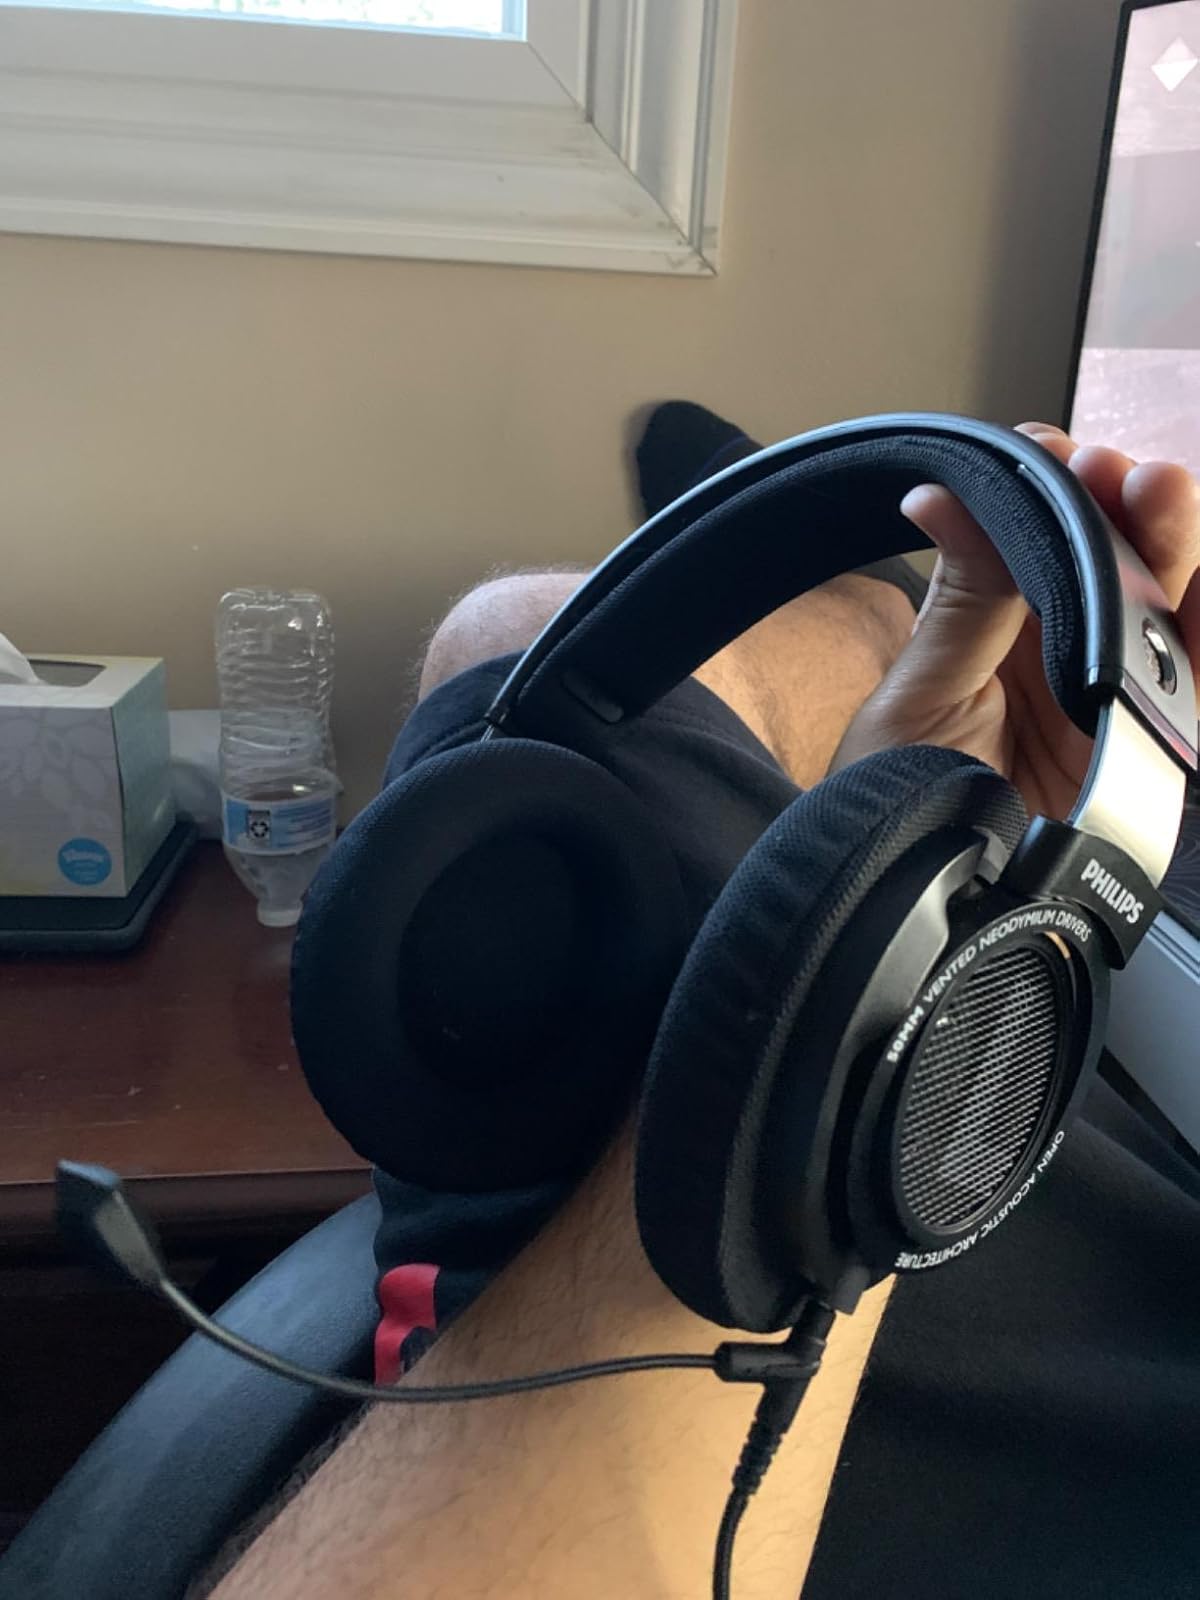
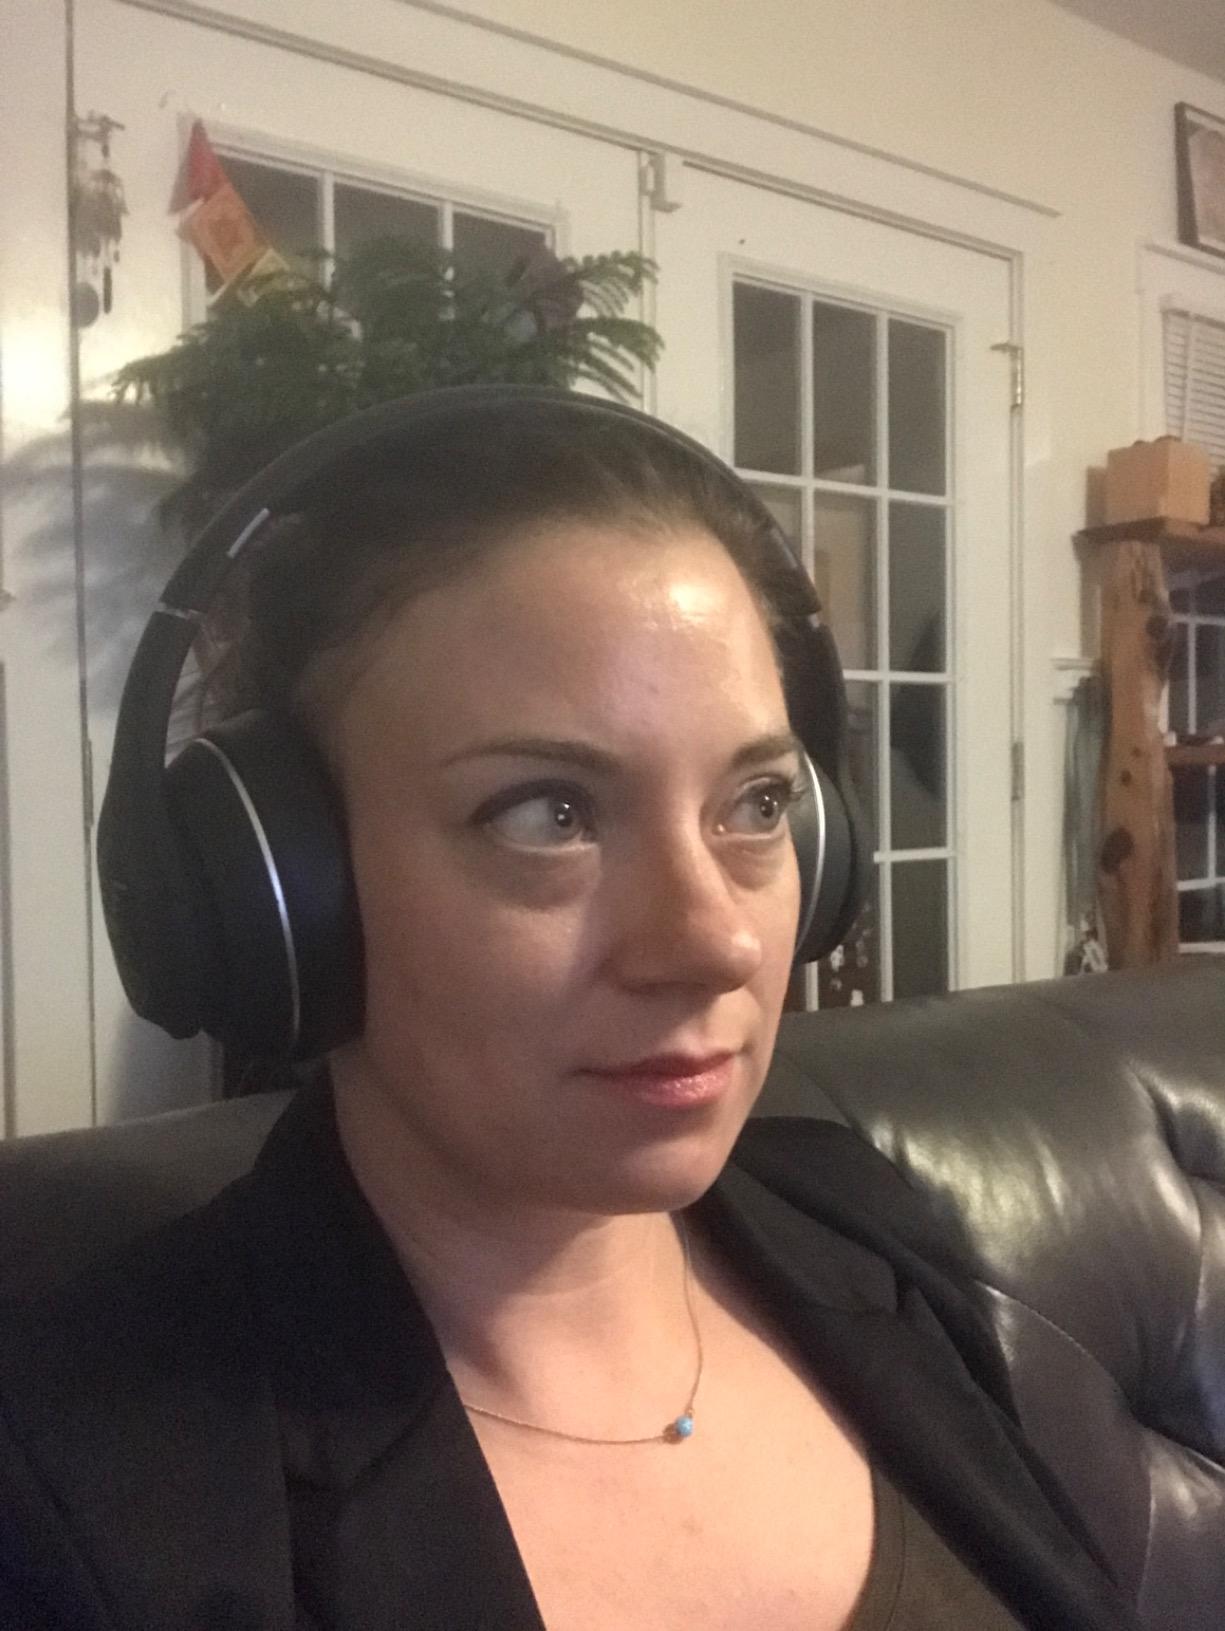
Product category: headphones
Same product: no